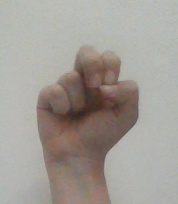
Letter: gaaf